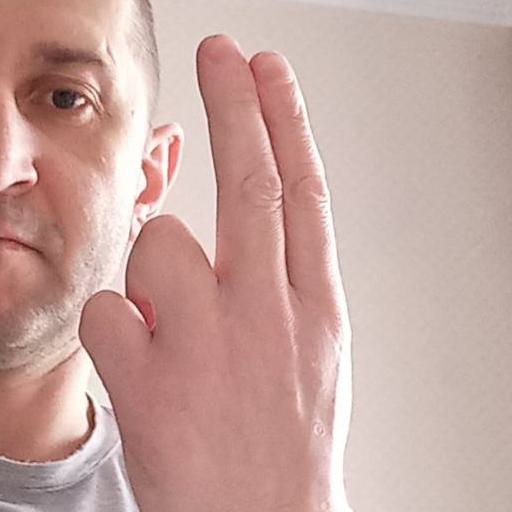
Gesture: two_up_inverted